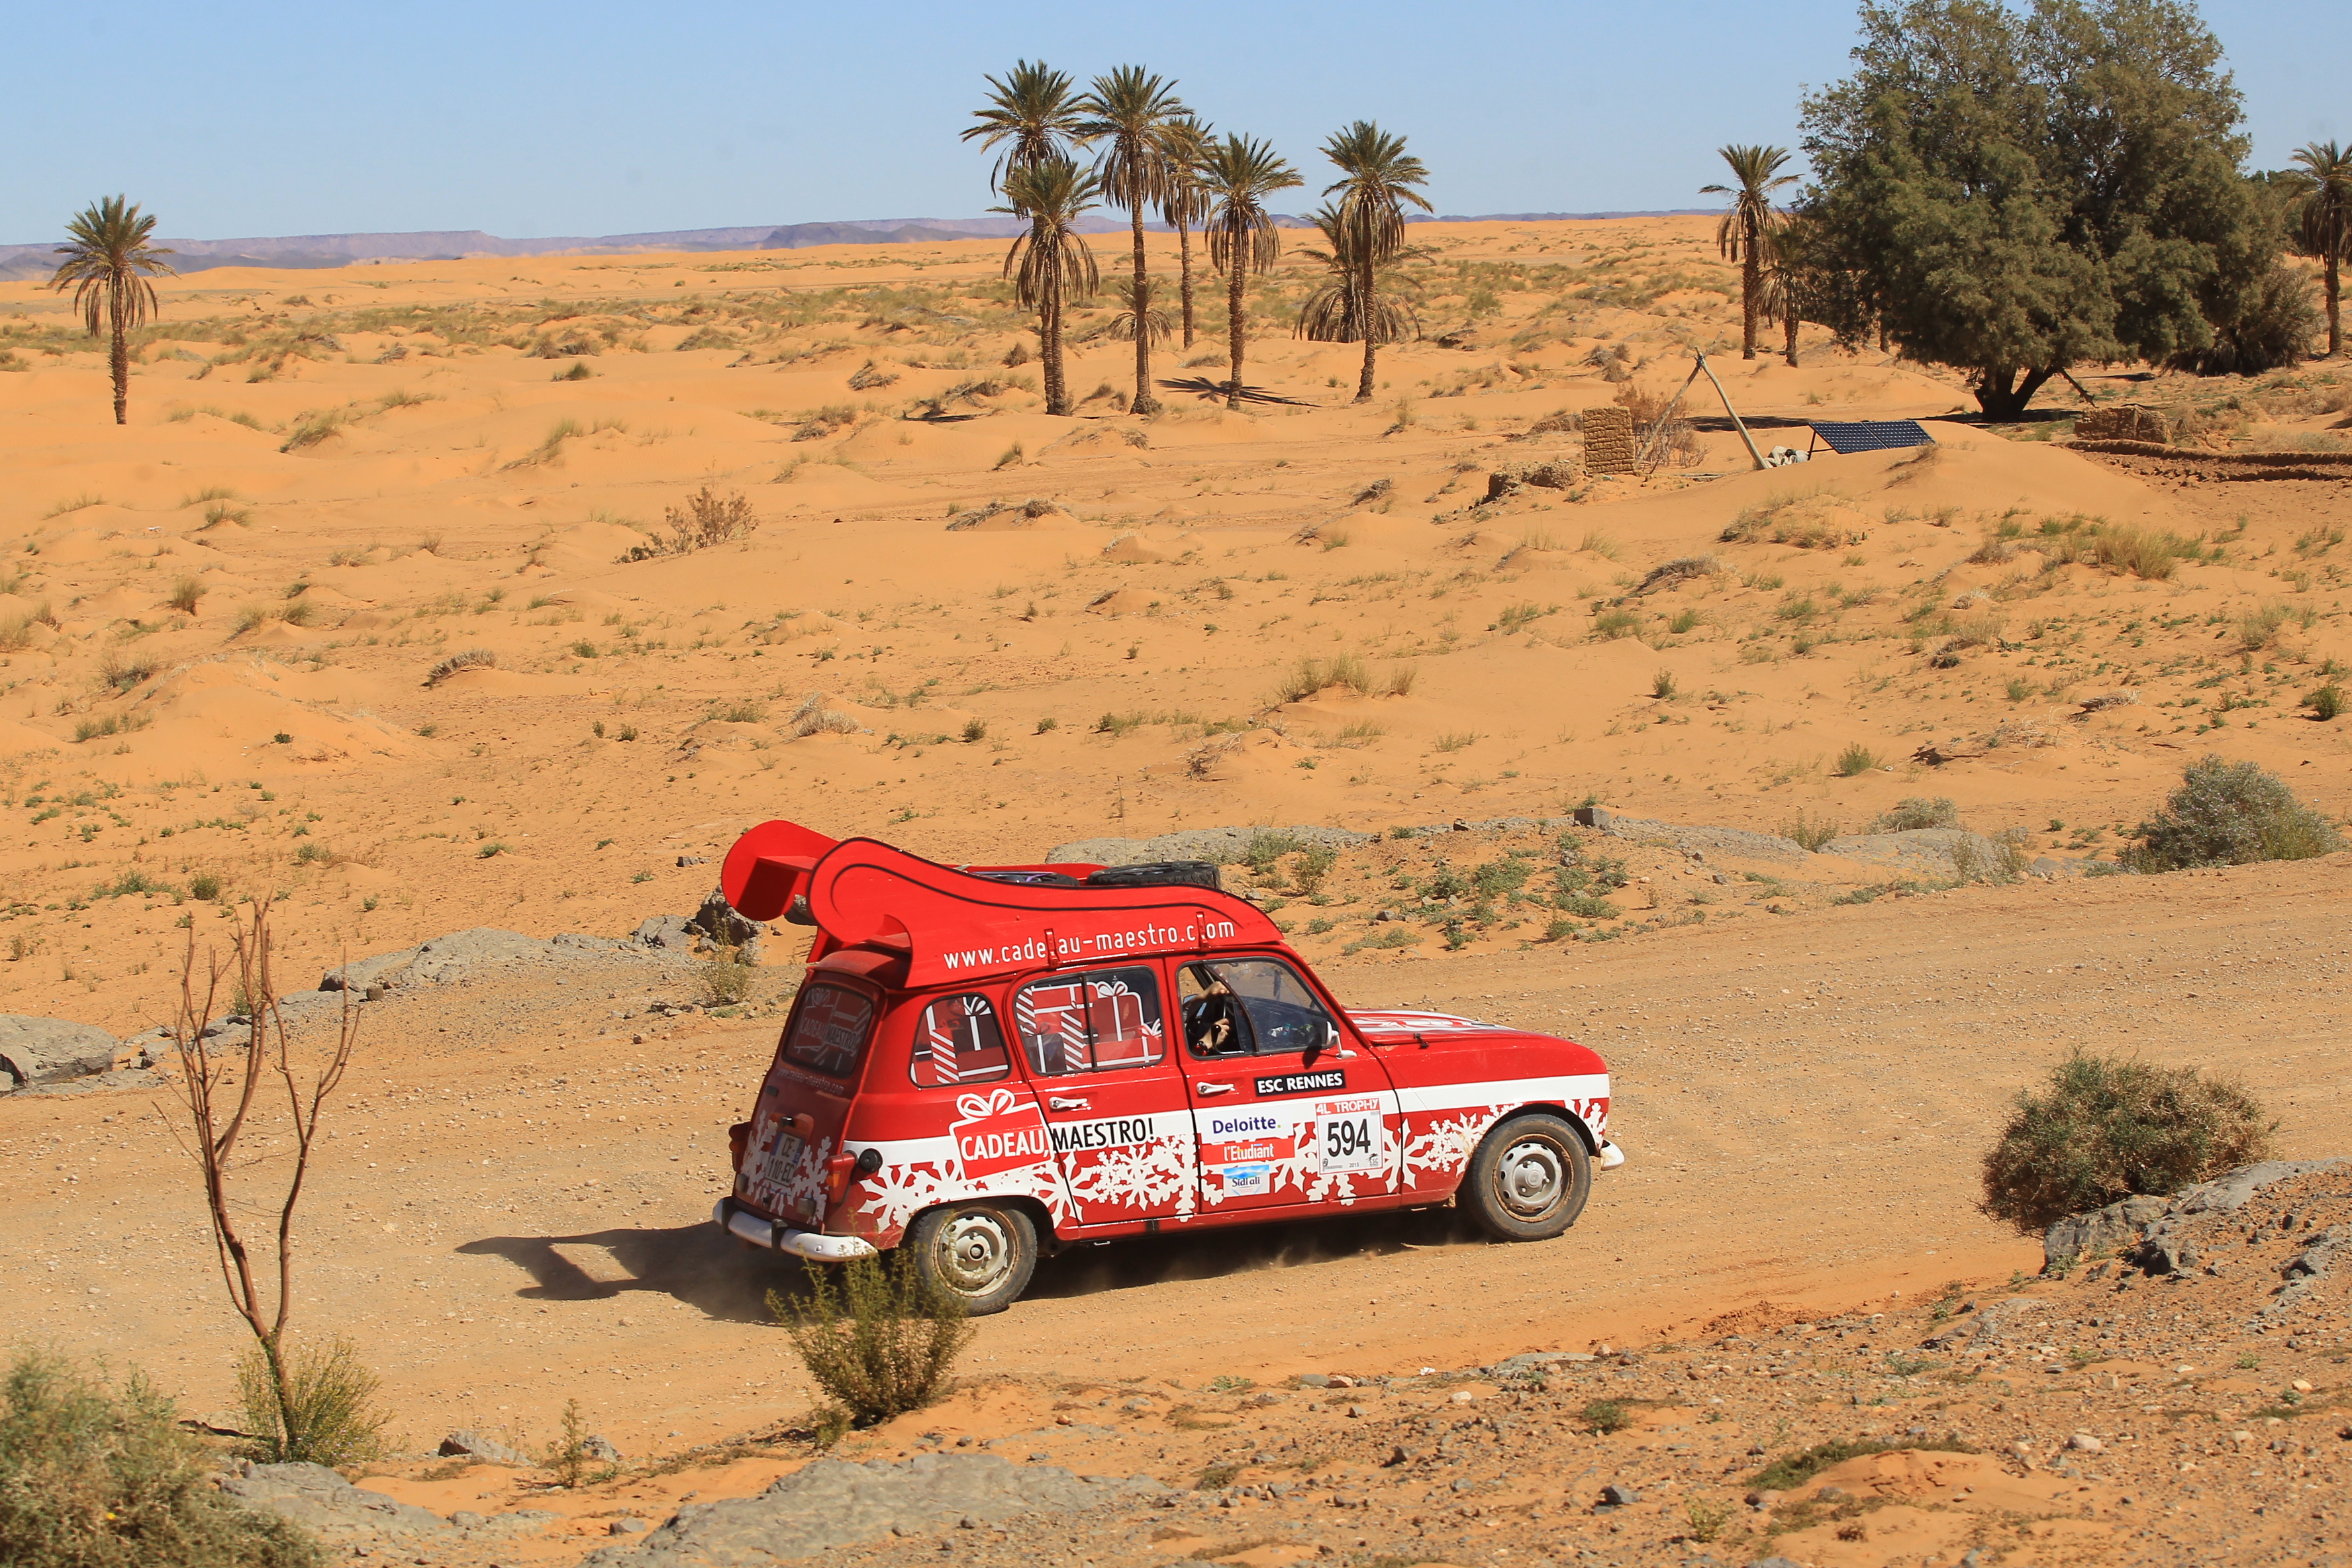
vehicle, desert racing, Regularity rally, off roading, rally raid, natural environment, car, rallying, off road racing, desert, off road vehicle, ecoregion, landscape, plant community, soil, racing, motorsport, shrubland, sand, geology, plain, aeolian landform, auto racing, adventure, travel, wadi, sahara